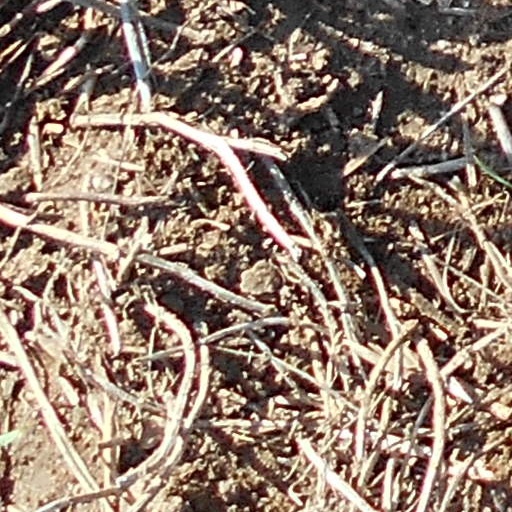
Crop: wheat